Alexander Ariʻipaea Salmon

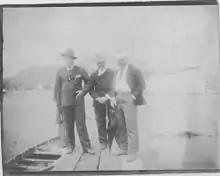
Salmon with Hawaiian Prince Kūhiō in 1907

Salmon sold the Brander Easter Island holdings to the Chilean government on 2 January 1888 and signed as a witness to the cession of the island. He returned to Tahiti in December of that year. He left for the remote Tuamotu Islands after being arrested and put in prison for assault and battery. He collected the oral histories of the people of the Tuamotus. He moved to San Francisco in later life and was involved in a scheme to marry ex-Queen Liliuokalani of Hawaii, who he claimed he had been engaged to from birth. The plot was merely a heist to take Liliuokalani's money to pay his debt.